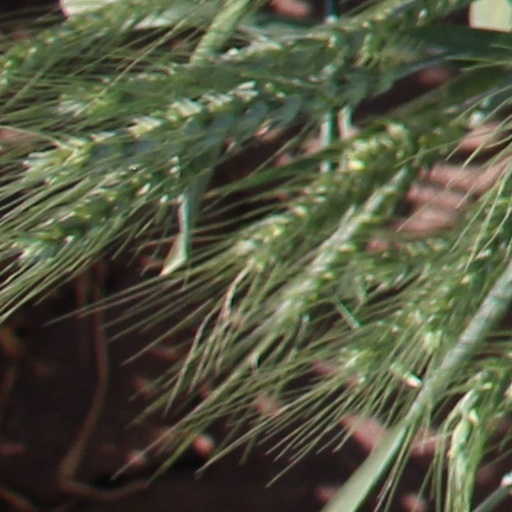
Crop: wheat